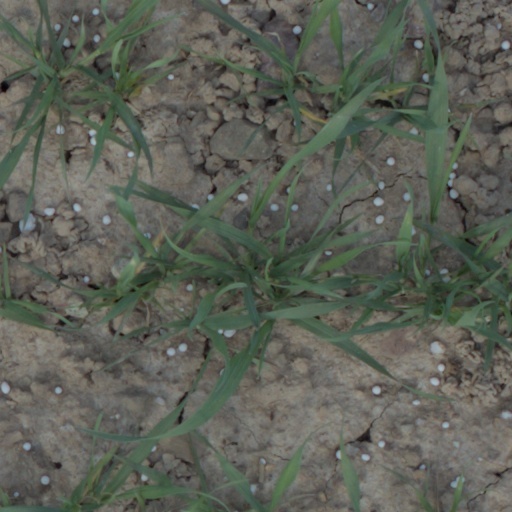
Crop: wheat